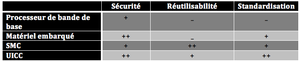
Tableau synthétisant les éléments sécurisés de la technologie NFC
Un élément sécurisé est une plate-forme matérielle sécurisée capable de contenir des données en conformité avec les règles et les exigences de sécurité fixées par les autorités de confiance.